Le Zénith

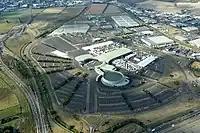
Aerial view of Zénith d'Auvergne

The Zénith de Rouen (also known as Zénith de l'Agglo de Rouen) is an indoor arena located in Le Grand-Quevilly, five miles southwest of Rouen. The arena was designed by Swedish architect, Bernard Tschumi in 2001. His designed was honored by the American Institute of Architects. The arena has hosted concerts by Eddy Mitchell, Michel Sardou and Frédéric François.